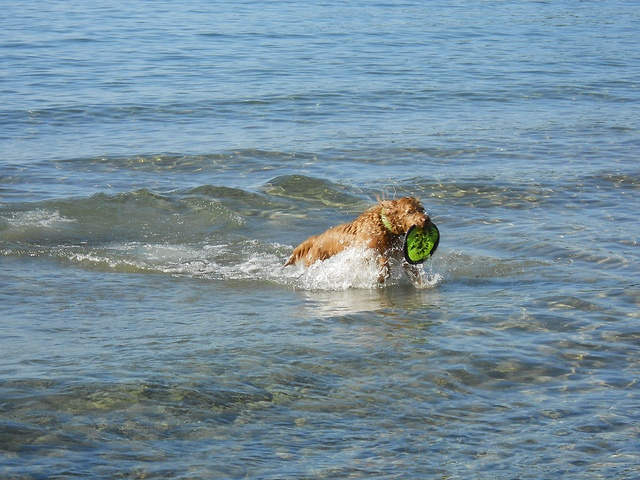
A dog retrieving a frisbee from the water.
A brown dog is in the water with a frisbee.
A dog retrieving a frisbee in the water
a dog in a body of water retrieving a freeze be.
A large brown dog wading through water with a frisbee in it's mouth.